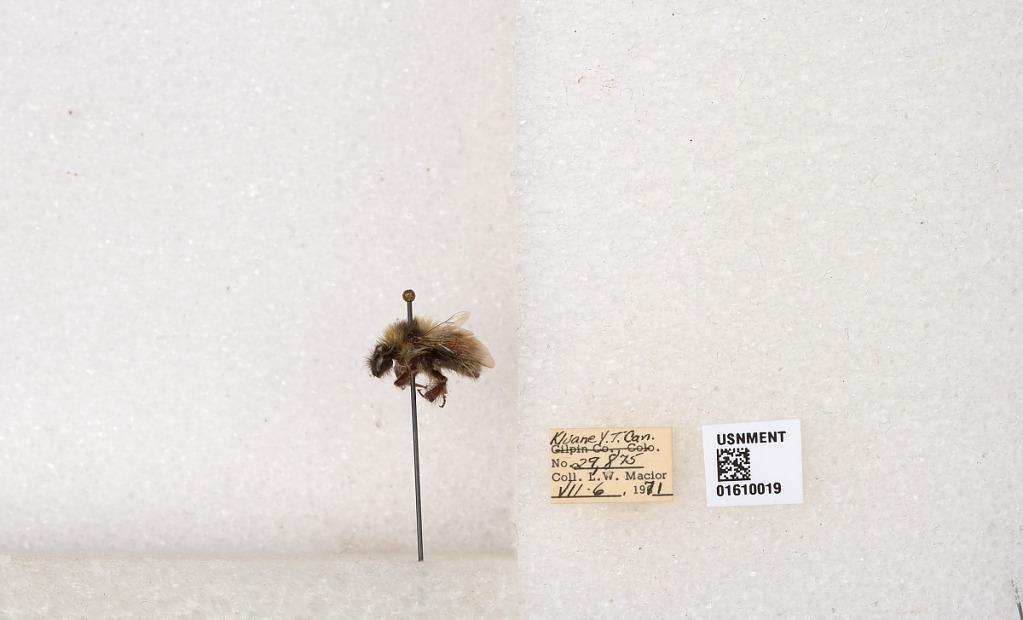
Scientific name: Bombus (Pyrobombus) sylvicola Kirby
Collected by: L. Macior
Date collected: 1971-7-6
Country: Canada
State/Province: Yukon Territory
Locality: Kluane National Park and Reserve
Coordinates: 60.7493, -139.504